Art Arfons

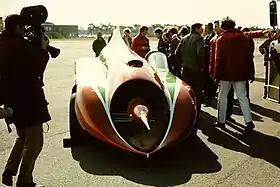
The Green Monster Land Speed Record car

Arfons returned to Bonneville in 1964 with another "Green Monster". He held the world land speed record three times during the closely fought competition of 1964 and 1965, but after a bad crash in 1966 at 610 MPH, the fastest crash ever survived, turned his attention to jet turbine powered tractor pulling competition where he was, as usual, successful. In 1979 he won his only NTPA championship in the 9200 Modified class. In 1989, however, he attempted to return to land speed record competition, but was never competitive.